Beltrán de Cetina

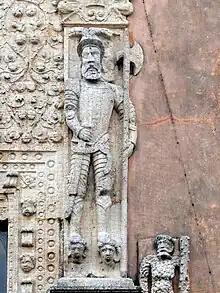
Relief of conquistador on facade of Casa de Montejo (built c. 1549), Mérida, Yucatán.

Beltrán de Cetina y del Castillo (Alcalá de Henares, 1521 – Mérida de Yucatán, 1600?) was one of the original conquistadors and founders of Mérida in the modern Mexican state of Yucatán. His siblings included: Renaissance poet Gutierre de Cetina; Ana Andrea del Castillo, self-described "conquistadora" and wife of Francisco de Montejo the Younger; and Gregorio de Cetina, also a conqueror of Yucatán.